Robert Livingston (1718–1775)

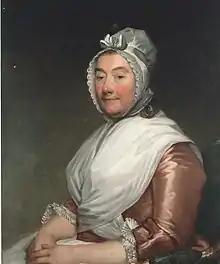
Portrait of his wife, Margaret Beekman Livingston, by Gilbert Stuart,

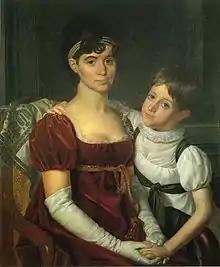
Robert's daughter, "Alida Livingston Armstrong and Daughter", by Rembrandt Peale, ca. 1810

In 1742, he married Margaret Beekman (1724–1800), daughter of Col. Henry Beekman and Janet Livingston (his second cousin), a descendant of Wilhelmus Beekman and heir to immense tracts of land in Dutchess and Ulster counties. Their children included: